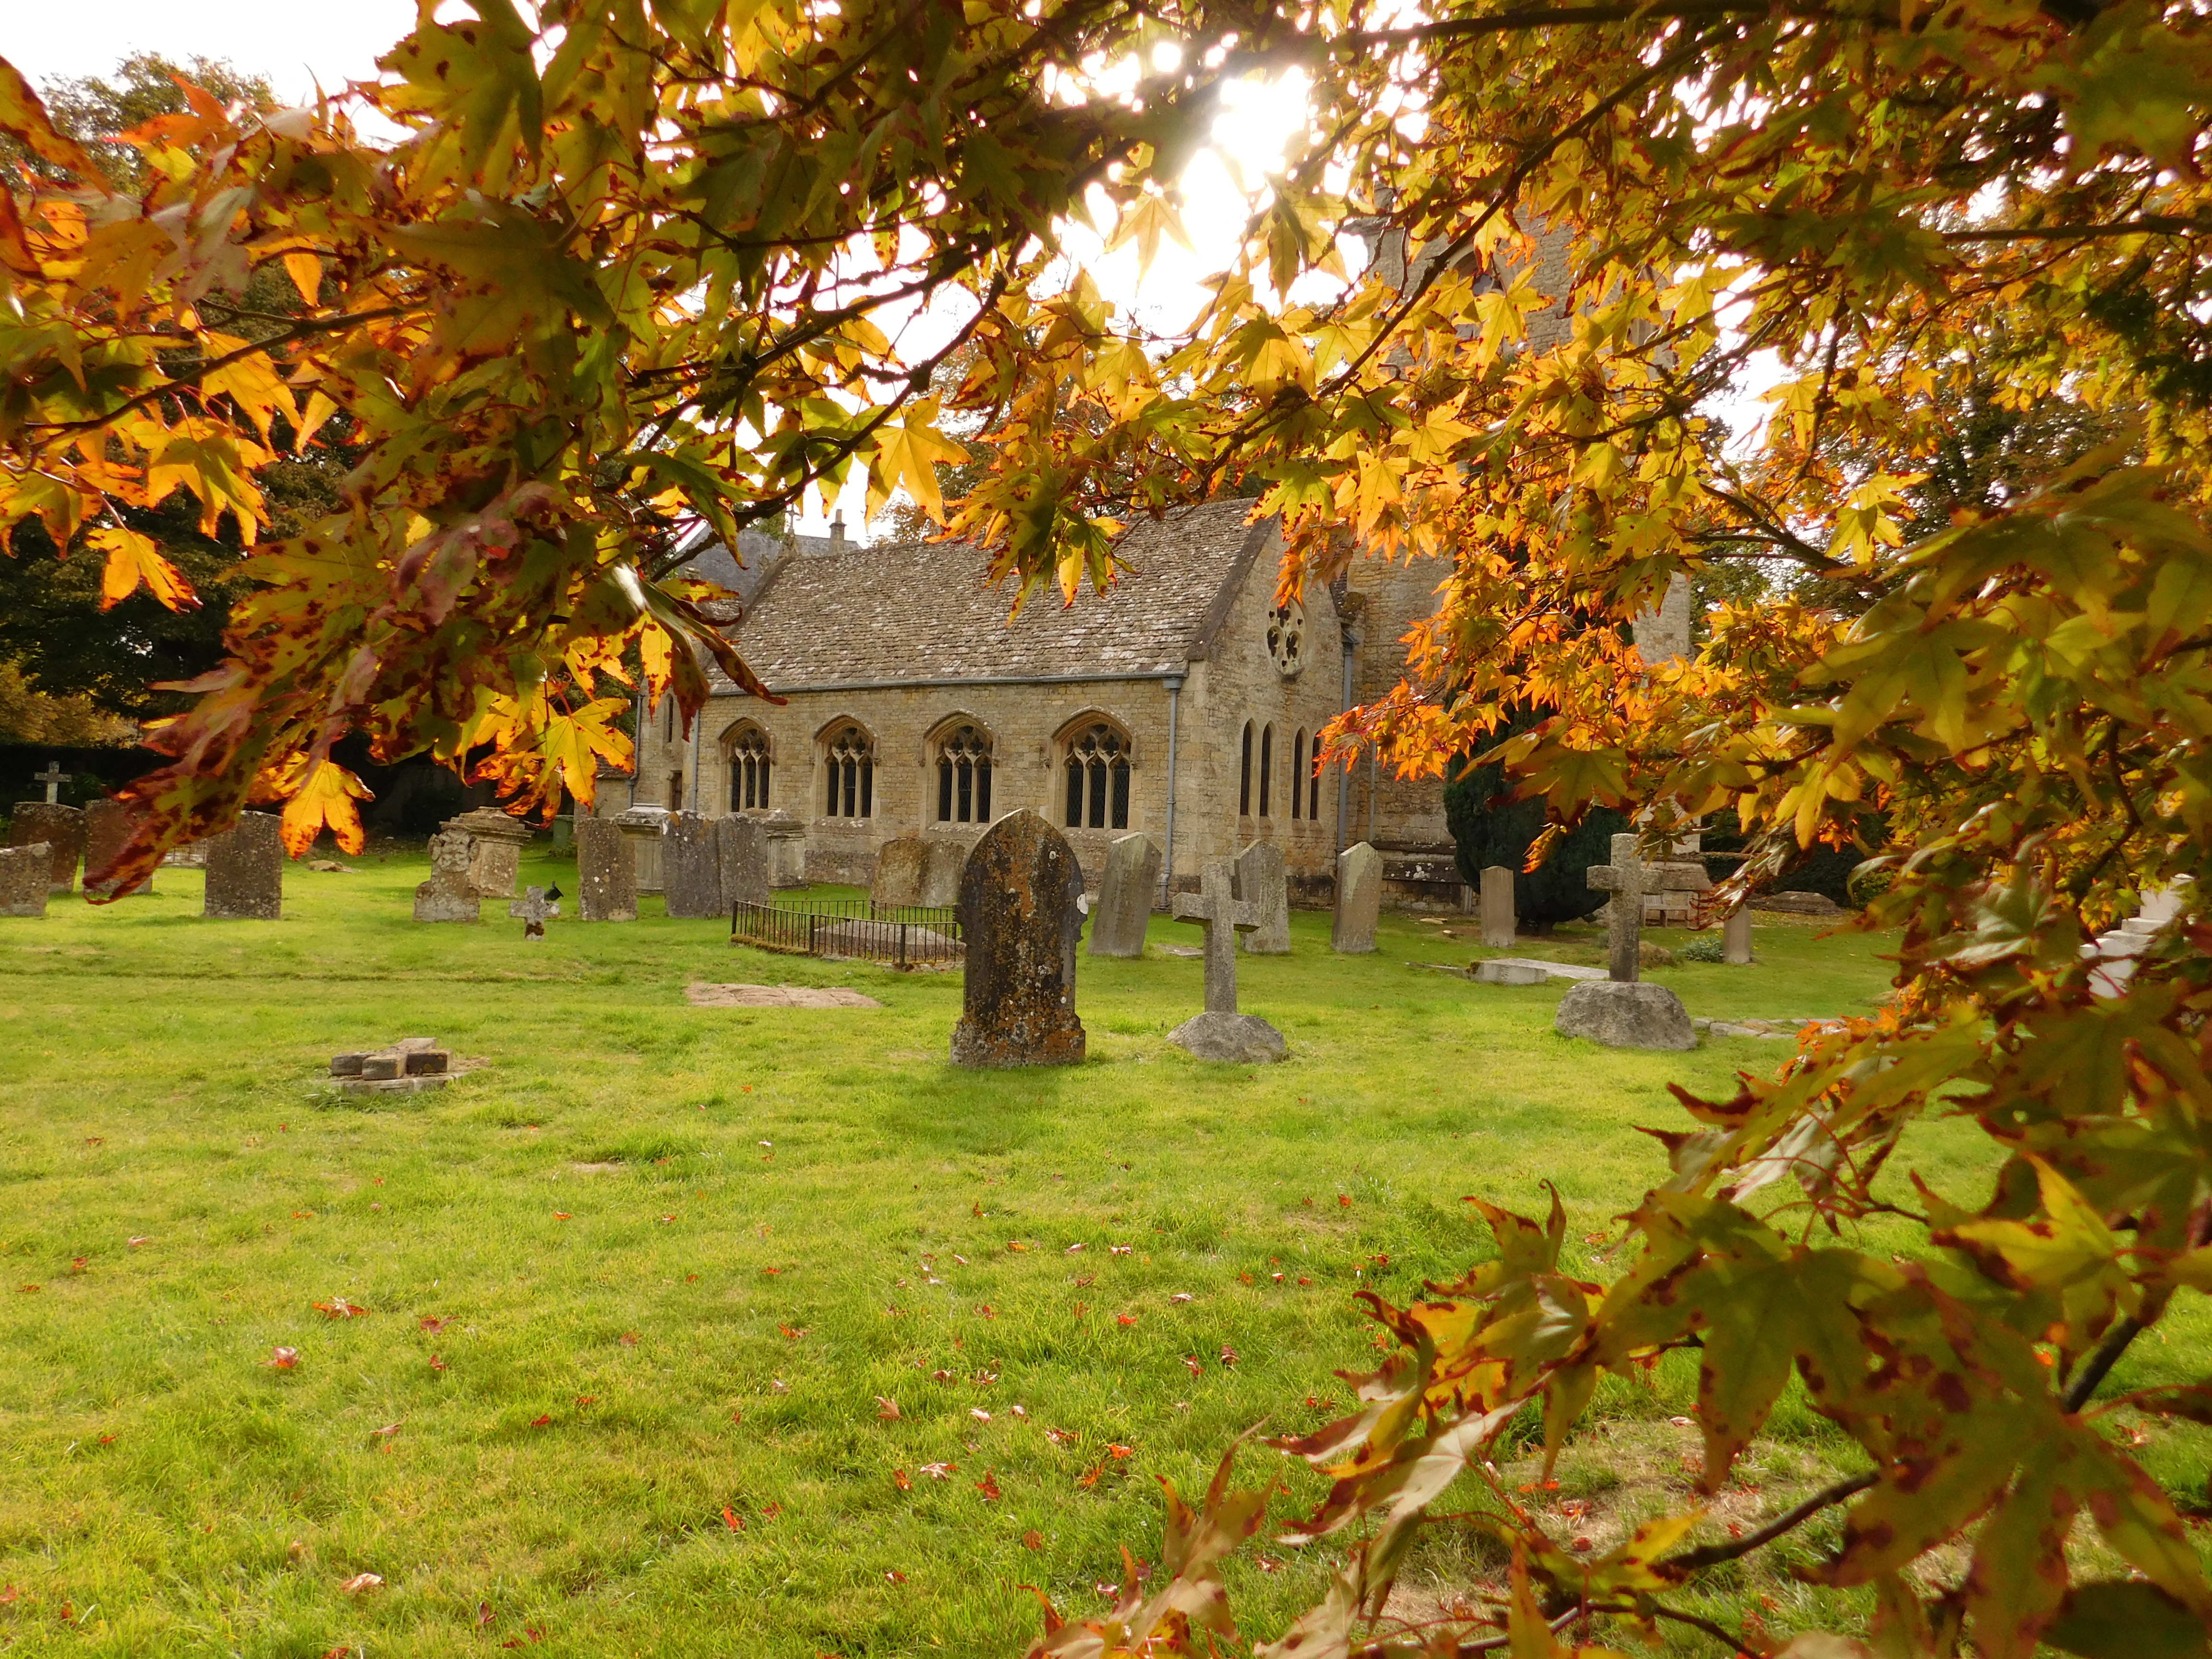
the Cotswolds, england, English Autumn, old church, english church, Lower Slaughter, nature, leaf, tree, autumn, property, grass, home, house, woody plant, plant, estate, sky, branch, landscape, rural area, building, deciduous, sunlight, lawn, yard, garden